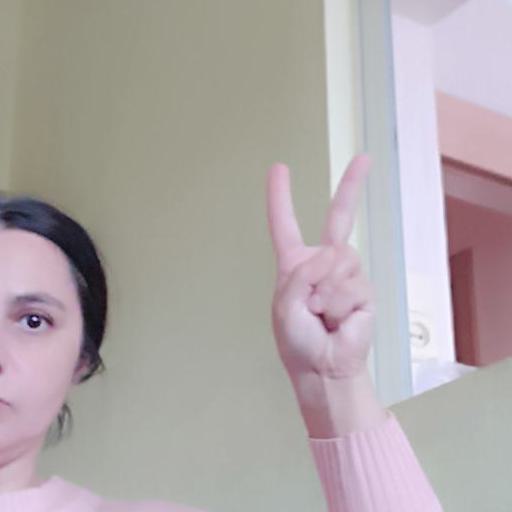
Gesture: peace